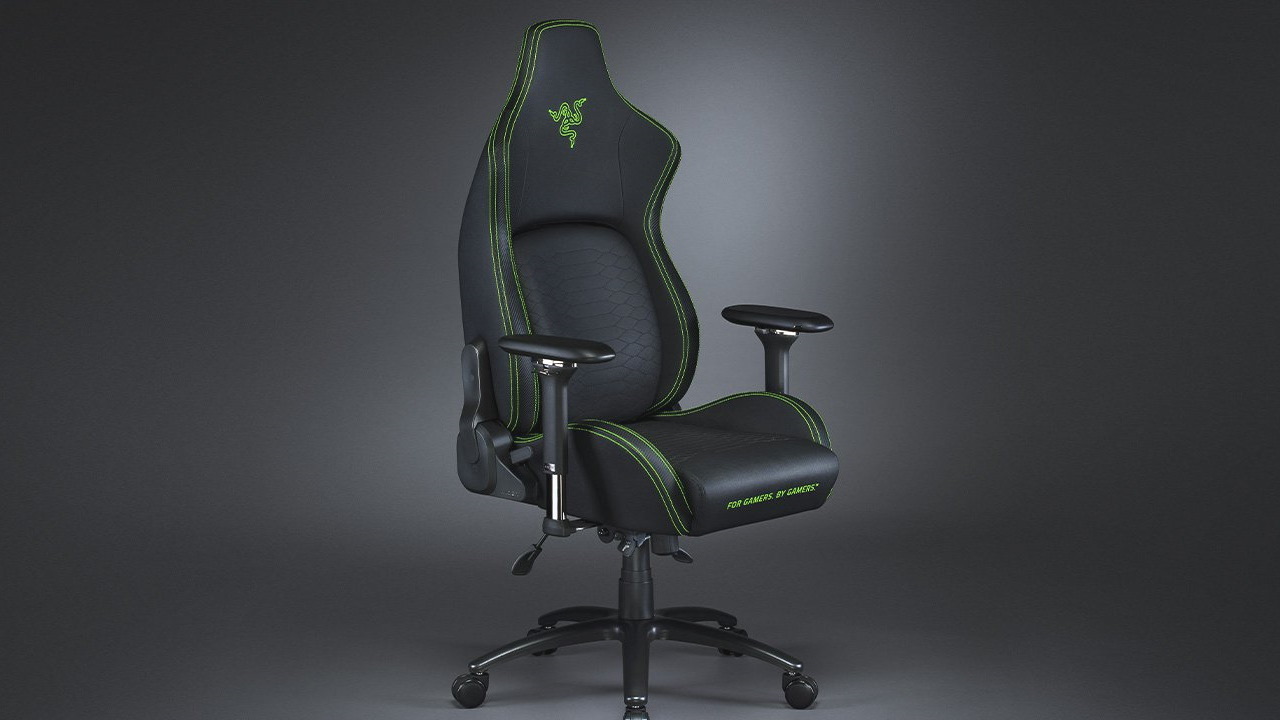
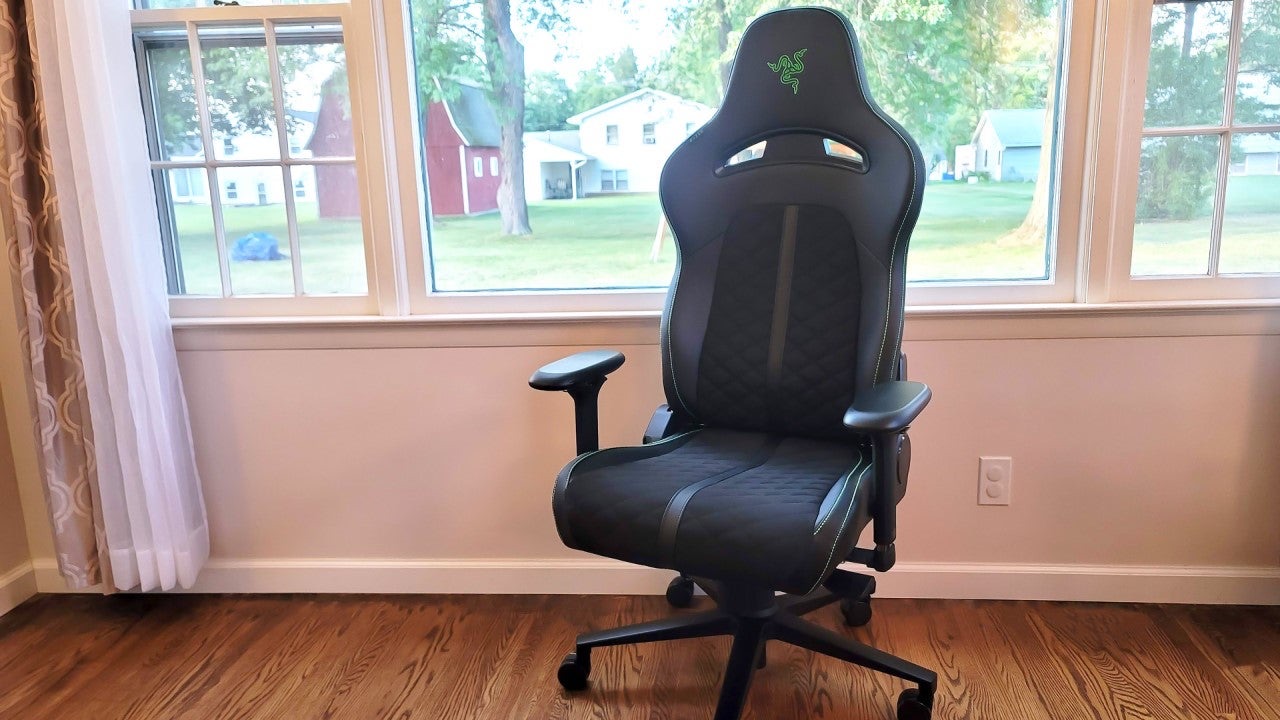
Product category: items_chair
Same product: no